Sergius Tikhomirov

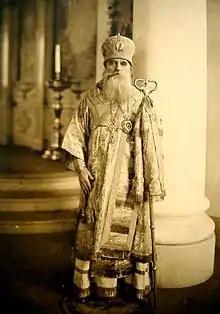
Metropolitan Sergius of Japan

Metropolitan Sergius (secular name Georgiy Alexeyevich Tikhomirov, ; June 16, 1871 – August 10, 1945) was a bishop of the Orthodox Eastern Church. He first served in Russia, but spent most of his episcopate in Japan (1908 - 1945) in the Russian Orthodox Christian mission and in the Japanese Orthodox Church.